Antanas Juknevičius

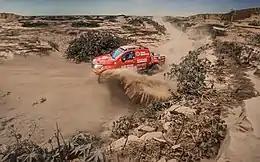
Juknevicius at the 2018 Dakar Rally

Antanas Juknevičius (born 13 June 1974) is a Lithuanian rally driver. He is one of the most experienced and successful professional Rally-raid drivers in Lithuania. Juknevicius is the only driver from the Baltic states to participate in every single stage of the FIA World Cup for Cross Country Rallies.